Sue Pennicuik

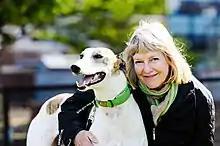
As spokesperson for animals for the Victorian Greens, Pennicuik campaigned for the welfare of greyhounds and an end to greyhound racing.

During her time as a Member for the Legislative Council, Pennicuik has campaigned to ban ducking shooting in Victoria; end greyhound racing and jumps racing; supported community campaigns to save live music; and supported marriage equality.